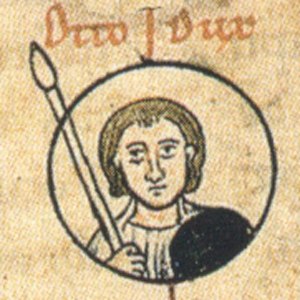
Otto 1. af Sachsen
"""Otto I Dux"", detalje fra Chronica Sancti Pantaleonis i Köln, ca. 1237."
Otto, senere kaldet Otto den Oplyste, var hertug af Sachsen fra 880 til 912.